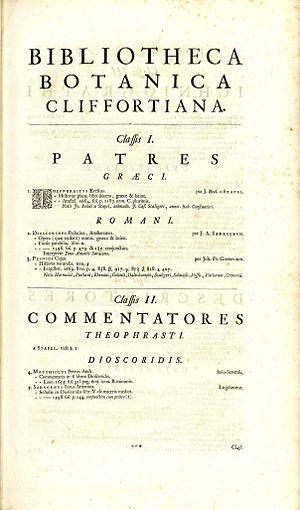
Linnaeus, C. (1738), Hortus Cliffortianus, première page de bibliotheca botanica cliffortiana.